Arab Spring concurrent incidents

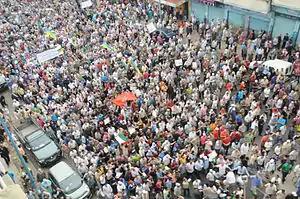
Thousands of demonstrators gathered in Casablanca

In early February 2011, protests were held in Rabat, Fes and Tangier in solidarity with the Egyptian revolution. Subsequently, a day of protest in favour of Moroccan constitutional reform and social justice was planned for 20 February and advertised on social networking sites. Among the demands of the organisers was that the constitutional role of the king should be "reduced to its natural size". The interior minister Taib Cherkaoui affirmed the right of the protests to take place. On 20 February, around 37,000 people participated in demonstrations across Morocco, according to government sources. Some protests were marred by violence and damage to property. In Al Hoceima, five people died after protesters set fire to a bank. On 26 February, a further protest was held in Casablanca.